Robert G. Siebecker

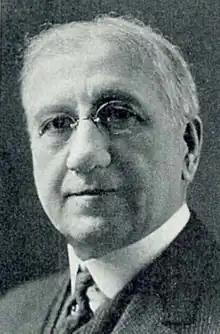

Robert George Siebecker (October 17, 1854February 12, 1922) was an American attorney and jurist from Wisconsin. He was the 11th chief justice of the Wisconsin Supreme Court, and served on the Court for the last 19 years of his life (1903–1922). Before being appointed to the Supreme Court, he served 13 years as a Wisconsin circuit court judge in central Wisconsin (Dane, Sauk, Columbia, and Marquette counties). Earlier, he was a law partner of Robert M. "Fighting Bob" La Follette, and married La Follette's sister, Josephine.